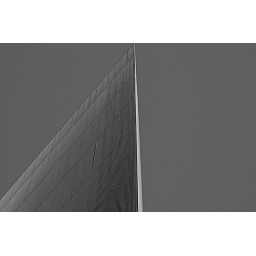
Strobing building in gray